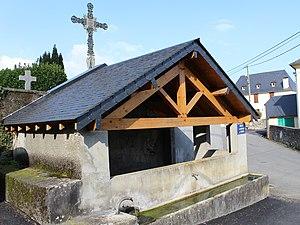
Lavoir d'Ossen (Eglise) (Hautes-Pyrénées)
La liste des lavoirs des Hautes-Pyrénées présente les lavoirs situées dans le département français des Hautes-Pyrénées.
Ossen est une commune française située dans le département des Hautes-Pyrénées, en région Occitanie.